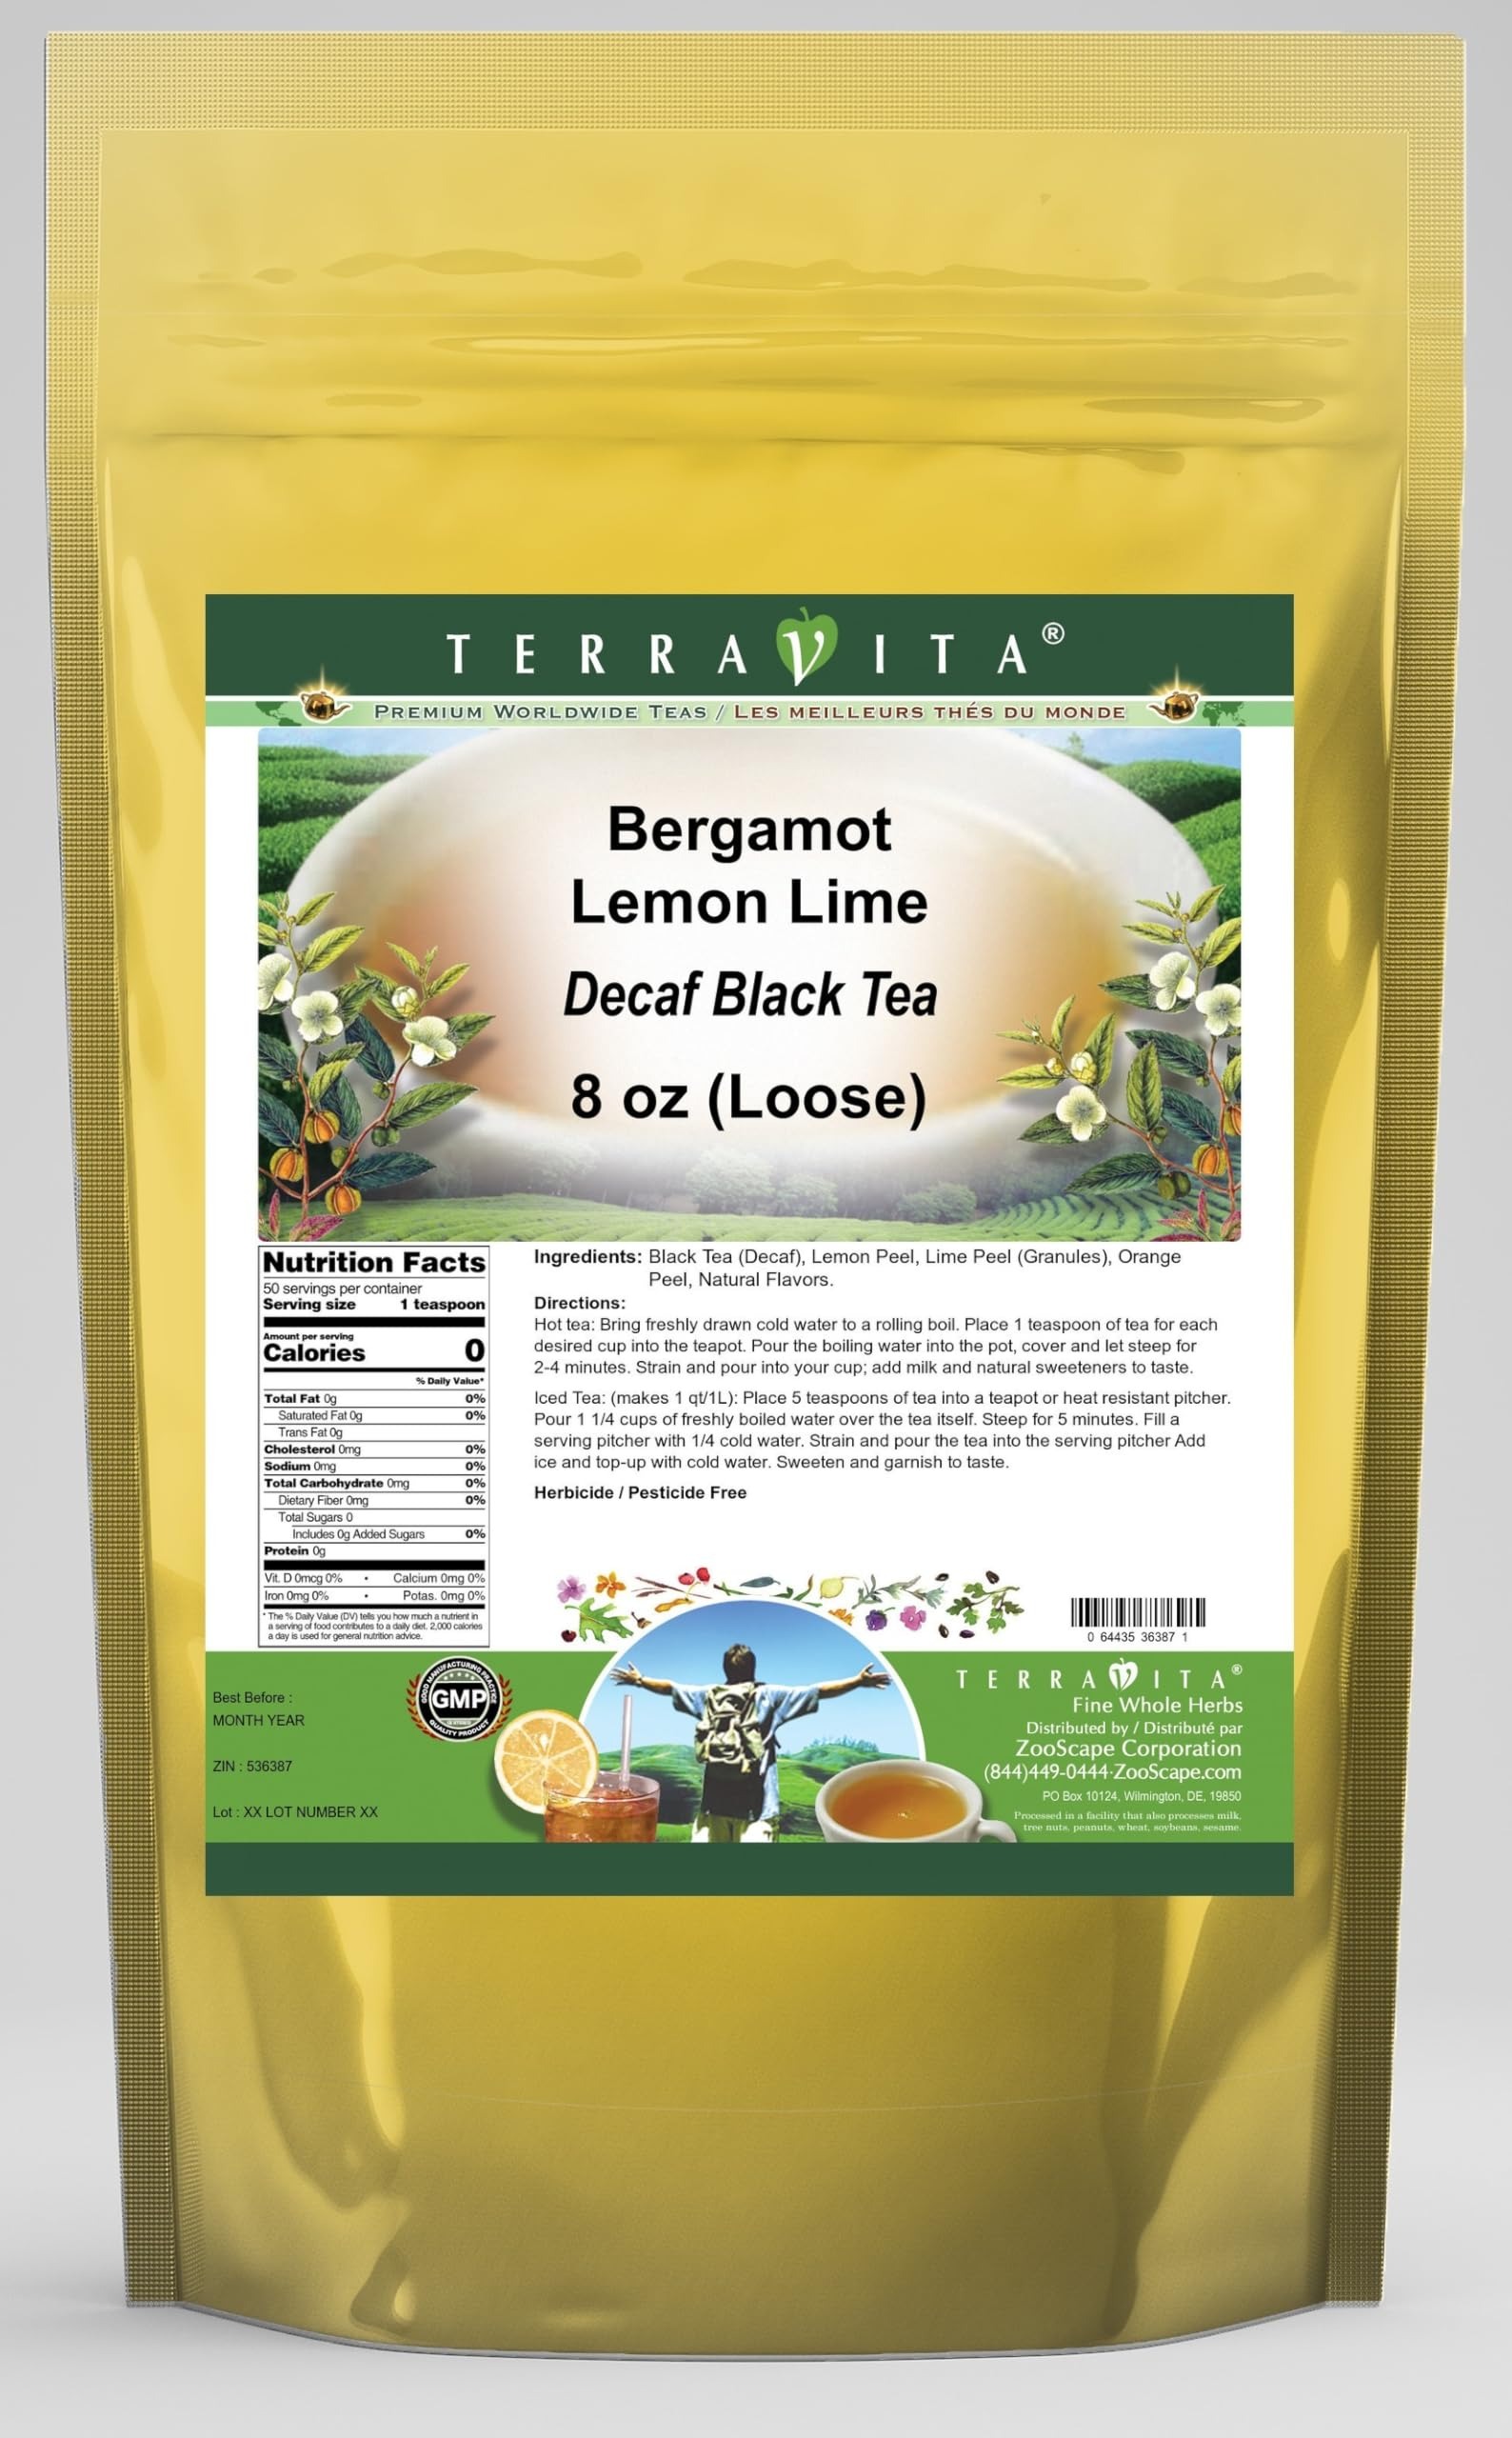
Item Name: Bergamot Lemon Lime Decaf Black Tea (Loose) (8 oz, ZIN: 536387)
Bullet Point 1: Our Bergamot Lemon Lime Decaf Black Tea is a wonderful flavored decaffeinated Black tea with Lemon Peel, Lime Peel and Orange Peel. You will enjoy the simple and elegant Bergamot Lemon Lime taste! - Ingredients: Decaf Black tea, Lemon Peel, Lime Peel, Orange Peel and Natural Bergamot Lemon Lime Flavor.
Bullet Point 2: No fillers.
Bullet Point 3: Manufacturer: TerraVita
Bullet Point 4: Size: 8 oz
Bullet Point 5: Loose Leaf Black Tea - Packed in a convenient upright pouch!
Product Description: Our Bergamot Lemon Lime Decaf Black Tea is a wonderful flavored decaffeinated Black tea with Lemon Peel, Lime Peel and Orange Peel. You will enjoy the simple and elegant Bergamot Lemon Lime taste! - Ingredients: Decaf Black tea, Lemon Peel, Lime Peel, Orange Peel and Natural Bergamot Lemon Lime Flavor. - Hot tea brewing method: Bring freshly drawn cold water to a rolling boil. Place 1 teaspoon of tea for each desired cup into the teapot. Pour the boiling water into the pot, cover and let steep for 2-4 minutes. Strain and pour into your cup; add milk and natural sweeteners to taste. - Iced tea brewing method: (to make 1 liter/quart): Place 5 teaspoons of tea into a teapot or heat resistant pitcher. Pour 1 1/4 cups of freshly boiled water over the tea itself. Steep for 5 minutes. Fill a serving pitcher with 1/4 cold water. Strain and pour the tea into the serving pitcher Add ice and top-up with cold water. Sweeten and garnish to taste. - TerraVita is an exclusive line of premium-quality, natural source products that use only the finest, purest and most potent ingredients found around the world. TerraVita is hallmarked by the highest possible standards of purity, potency, stability and freshness. All of our products are prepared with the highest elements of quality control, from raw materials through the entire manufacturing process, up to and including the moment that the bottles or bags are sealed for freshness and shipped out to you. Our highest possible standards are certified by independent laboratories and backed by our personal guarantee. - TerraVita exists to meet and ensure your family's health and wellness without the harmful effects of chemicals and health products. We strive to make all of our products affordable and reliable and are constantly searching the ma
Value: 8.0
Unit: Ounce

Price: 46.04